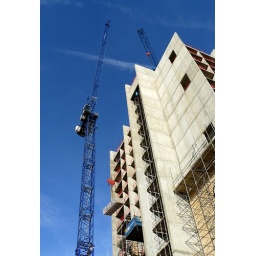
scenes around tower bridge